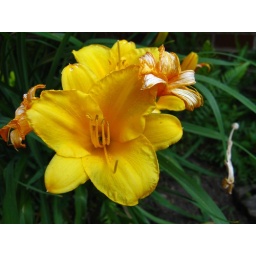
Bright yellow flower blooming in the back garden. I'm not sure what it is.